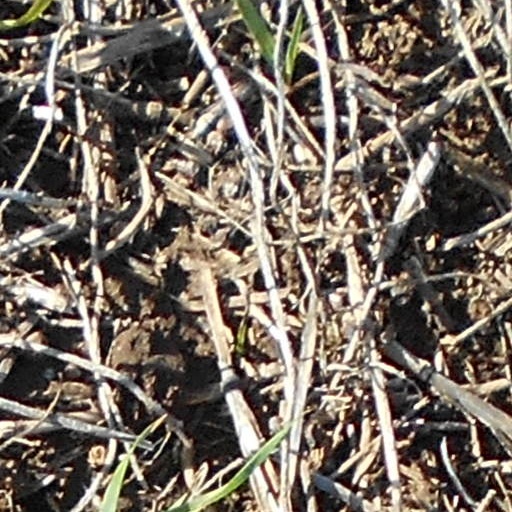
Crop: wheat